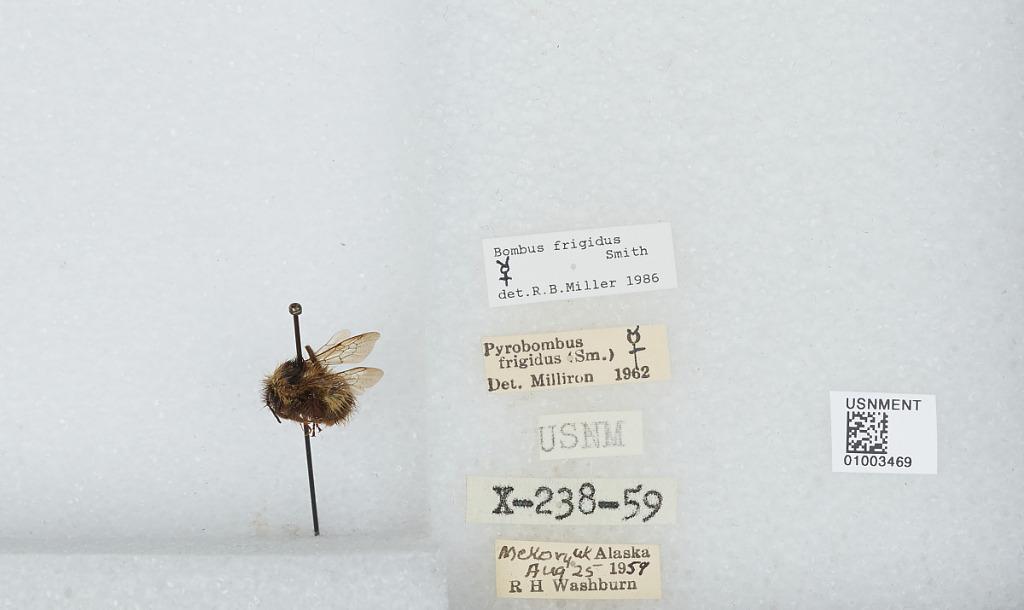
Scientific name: Bombus (Pyrobombus) frigidus Smith
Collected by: R. Washburn
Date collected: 1959-8-25
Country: United States
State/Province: Alaska
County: Bethel
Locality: Mekoryuk
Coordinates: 60.3892, -166.207
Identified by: Miller, R. B.